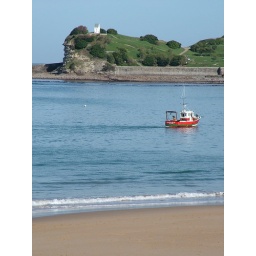
Little fishing boat right by the beach